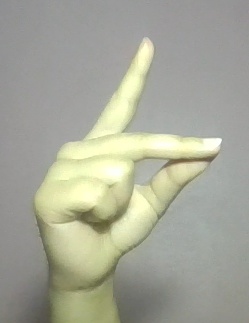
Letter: ta